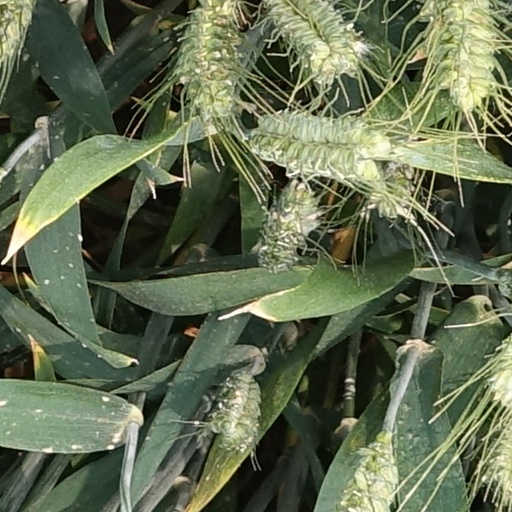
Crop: wheat